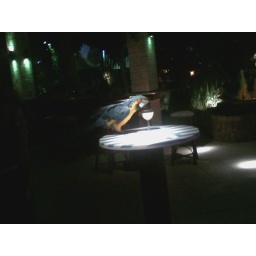
A parrot at a bar in Malia, Crete